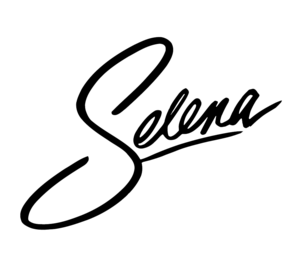
Selena
Selena Quintanilla-Pérez, bedst kendt som Selena, var en mexicansk-amerikansk sangerinde.